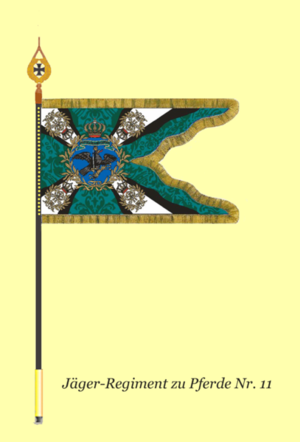
Ètendard de 11e regiment Chasseurs á cheval de l'armée prussienne Čeština: Standarta 11. pluk jízdní myslivec (Pruská armáda)